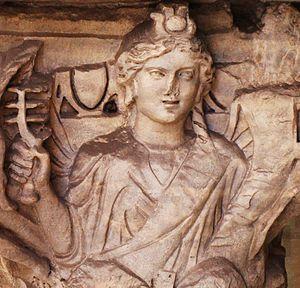
Chapiteau en marbre représentant la déesse Isis tenant un sistre. Epoque sévérienne, Pise (Italie).
Isis est une reine mythique et une déesse funéraire de l'Égypte antique. Le plus souvent, elle est représentée comme une jeune femme coiffée d'un trône ou, à la ressemblance d'Hathor, d'une perruque surmontée par un disque solaire inséré entre deux cornes de vache.